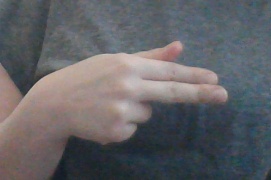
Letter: ghain